Walker-Woodward-Schaffer House

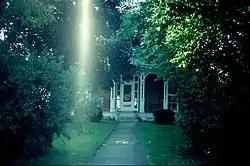
Walker-Woodward-Schaffer House, January 2007

Walker-Woodward-Schaffer House, also known as the Jane Darwell Birthplace, is a historic home located at Palmyra, Marion County, Missouri. It was built about 1868, and is a two-story, three-bay, Italianate style brick dwelling. It has a two-story rear wing with a two-story gallery porch. Both sections have hipped roofs with bracketed cornices. A verandah spans the front of the house. It was the birthplace of actress Jane Darwell.